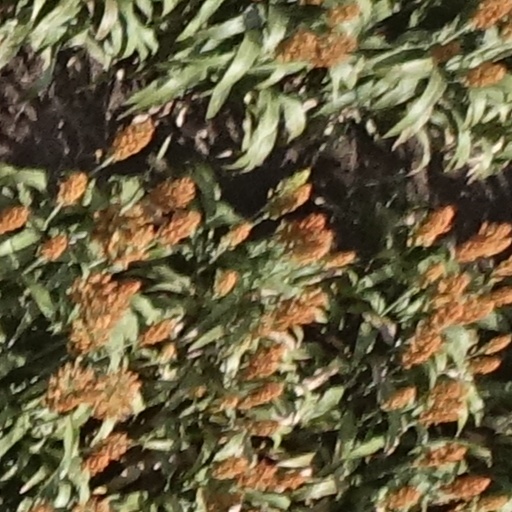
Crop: sorghum